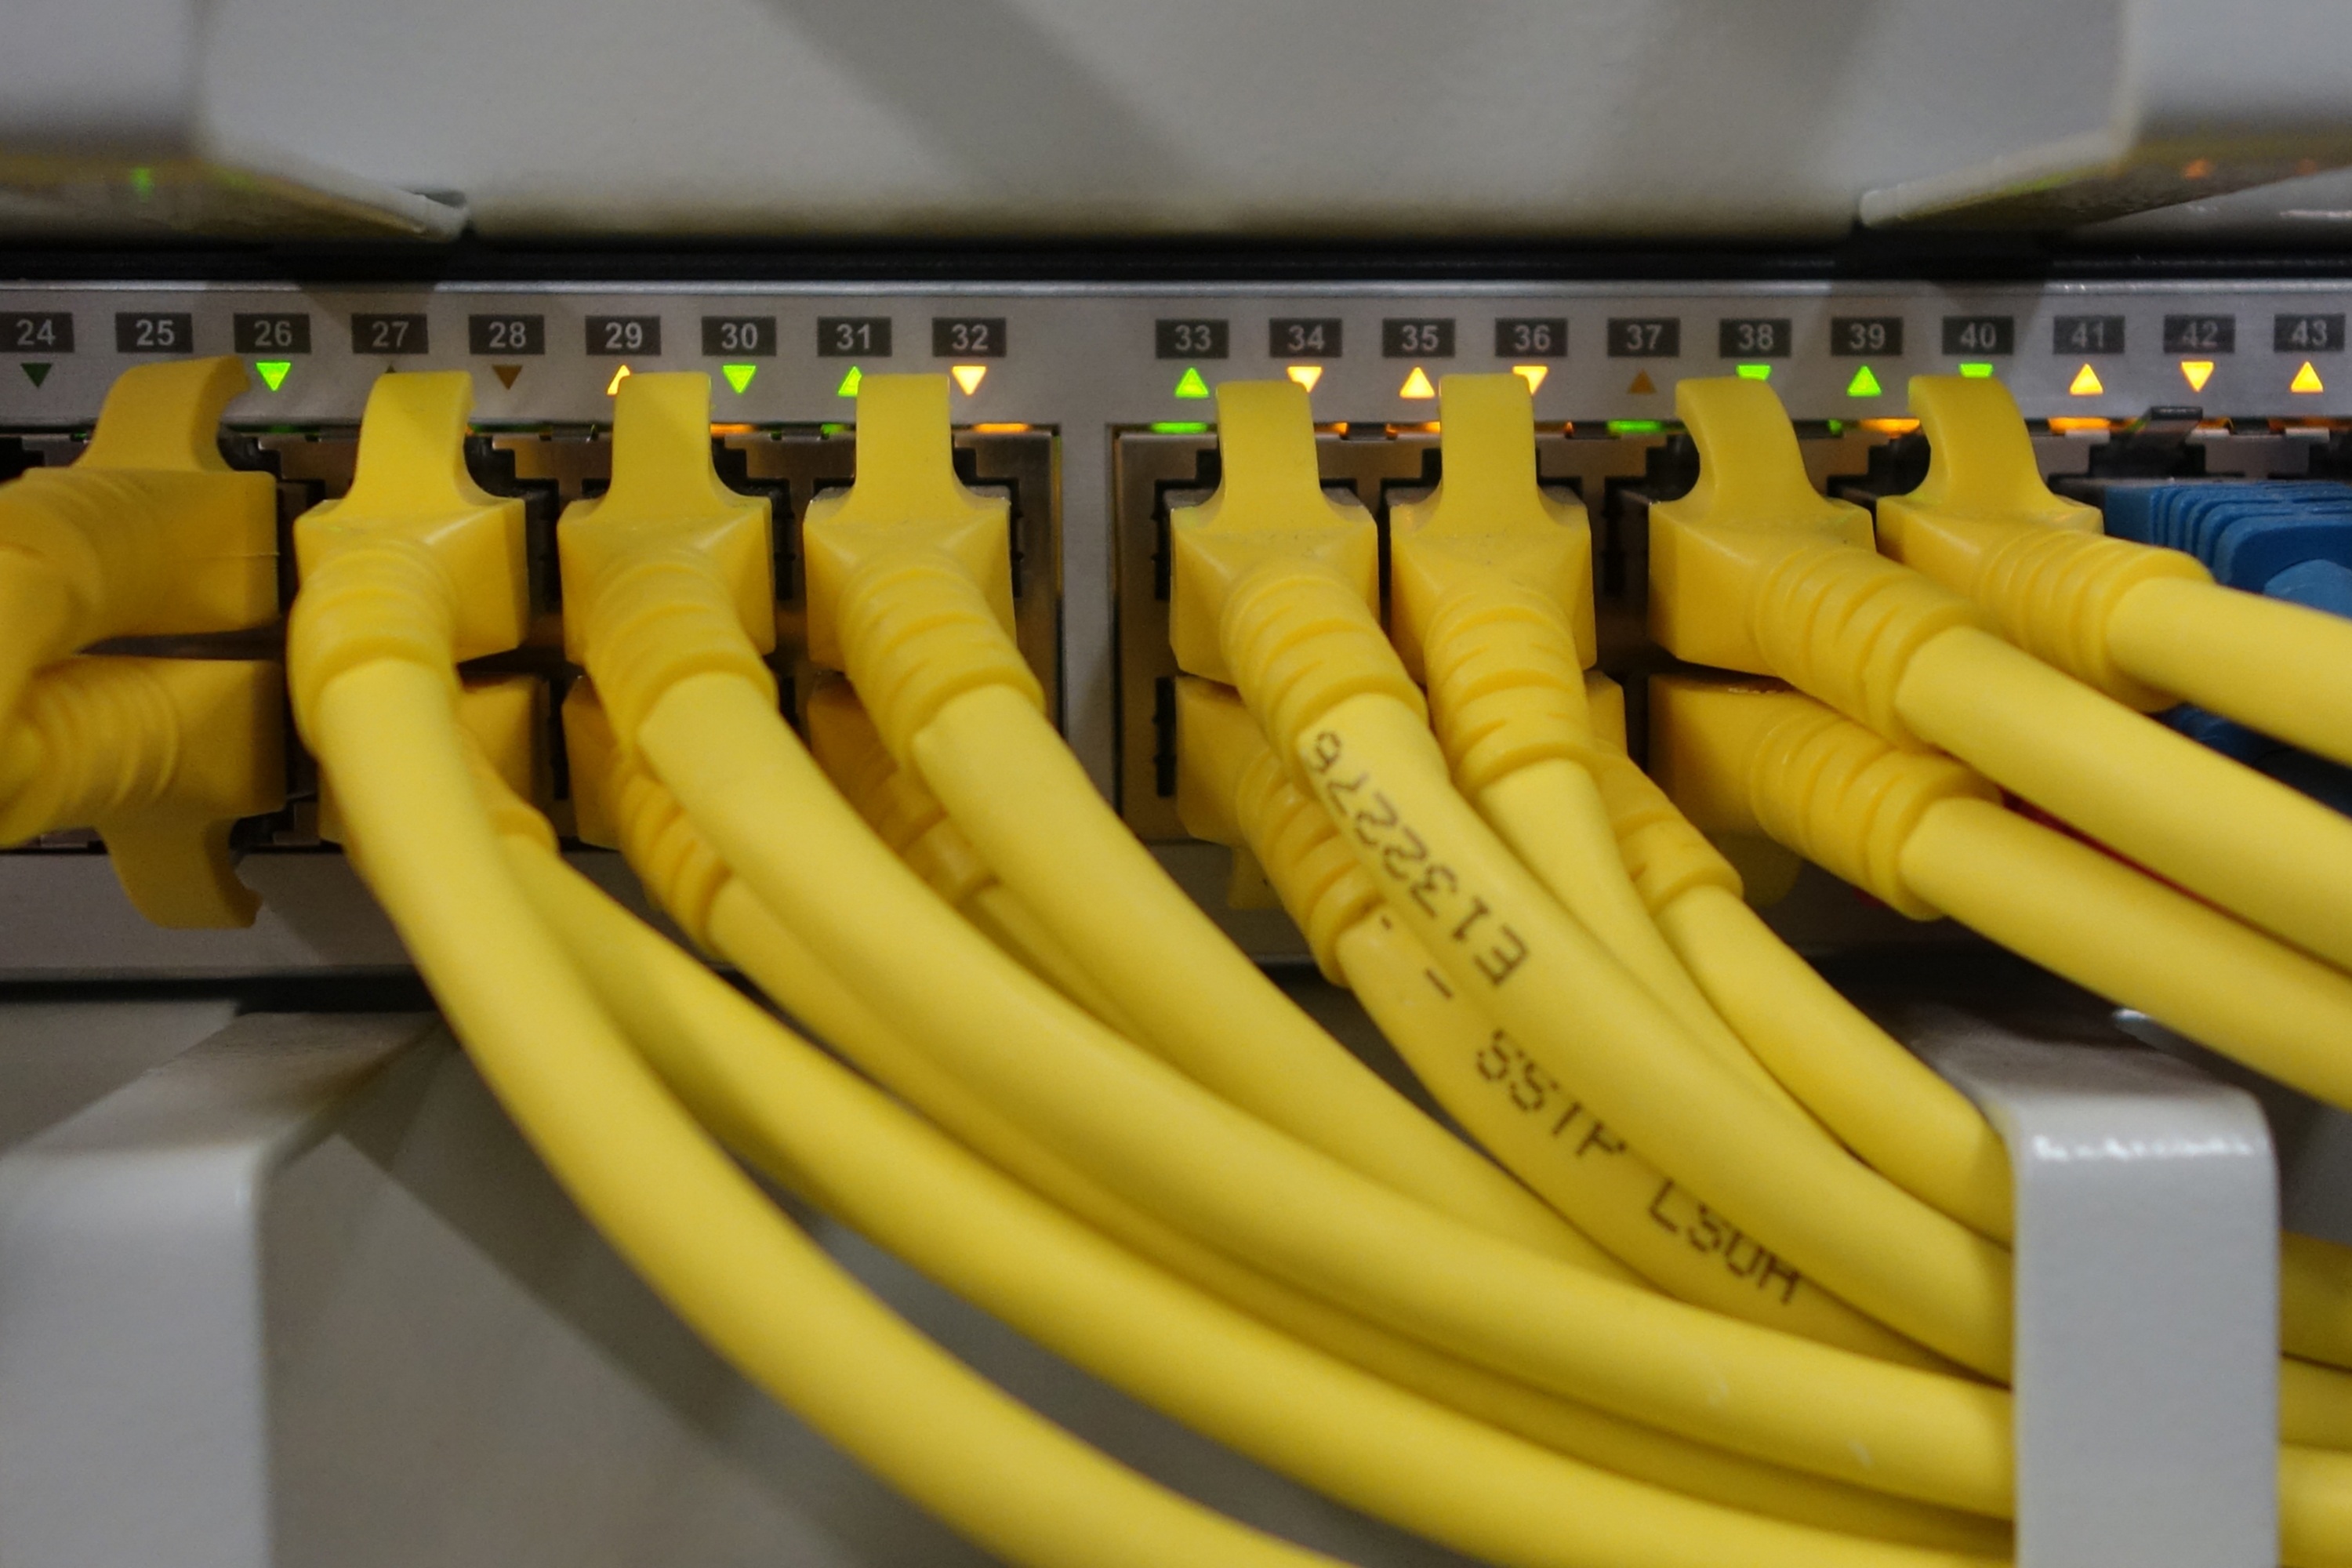
computer, technology, cable, internet, line, food, produce, macro, yellow, banana, switch, patch, nsa, rj, hardware, hub, ethernet, administration, clutter, connection, monitoring, network, data, plug, lan, data processing, distributor, edp, network cables, patch cable, lan cable, network connector, rj 45, rj45, banana family